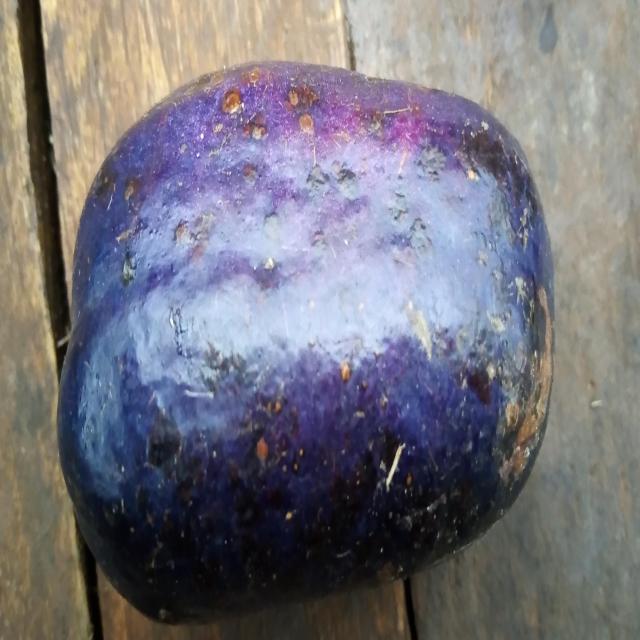
Plum grade: unaffected